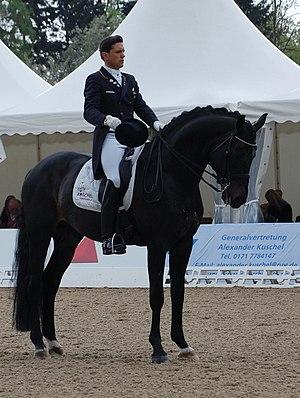
Christoph Koschel est une cavalier de dressage allemand.
Le Deutsches Spring- und Dressurderby, parfois appelé Derby de Hambourg, est un tournoi d'équitation international à Hambourg avec des compétitions de saut d'obstacles et de dressage. Il se tient depuis 1920 dans le quartier de Klein Flottbek.